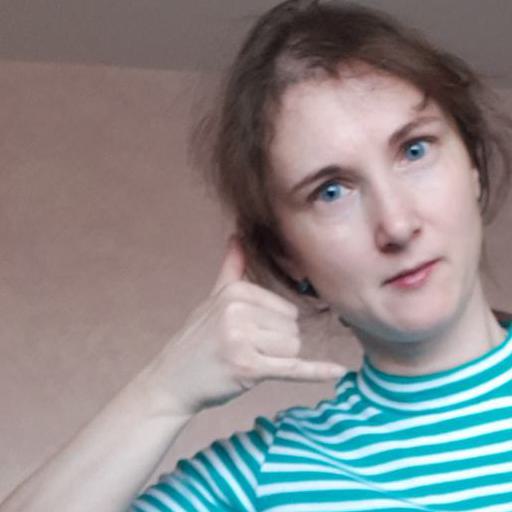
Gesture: call